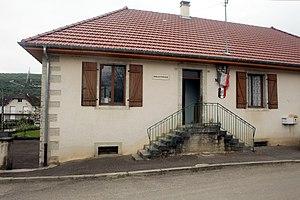
Mairie de Chay (Doubs).
Chay est une commune française située dans le département du Doubs, en région Bourgogne-Franche-Comté.